Question: How many clocks are there?
Tambaya: Nawa ne adadin agoguna a gurin?
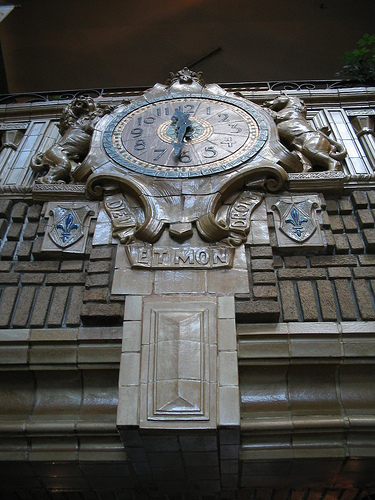
Answer: One.
Amsa: Ɗaya.